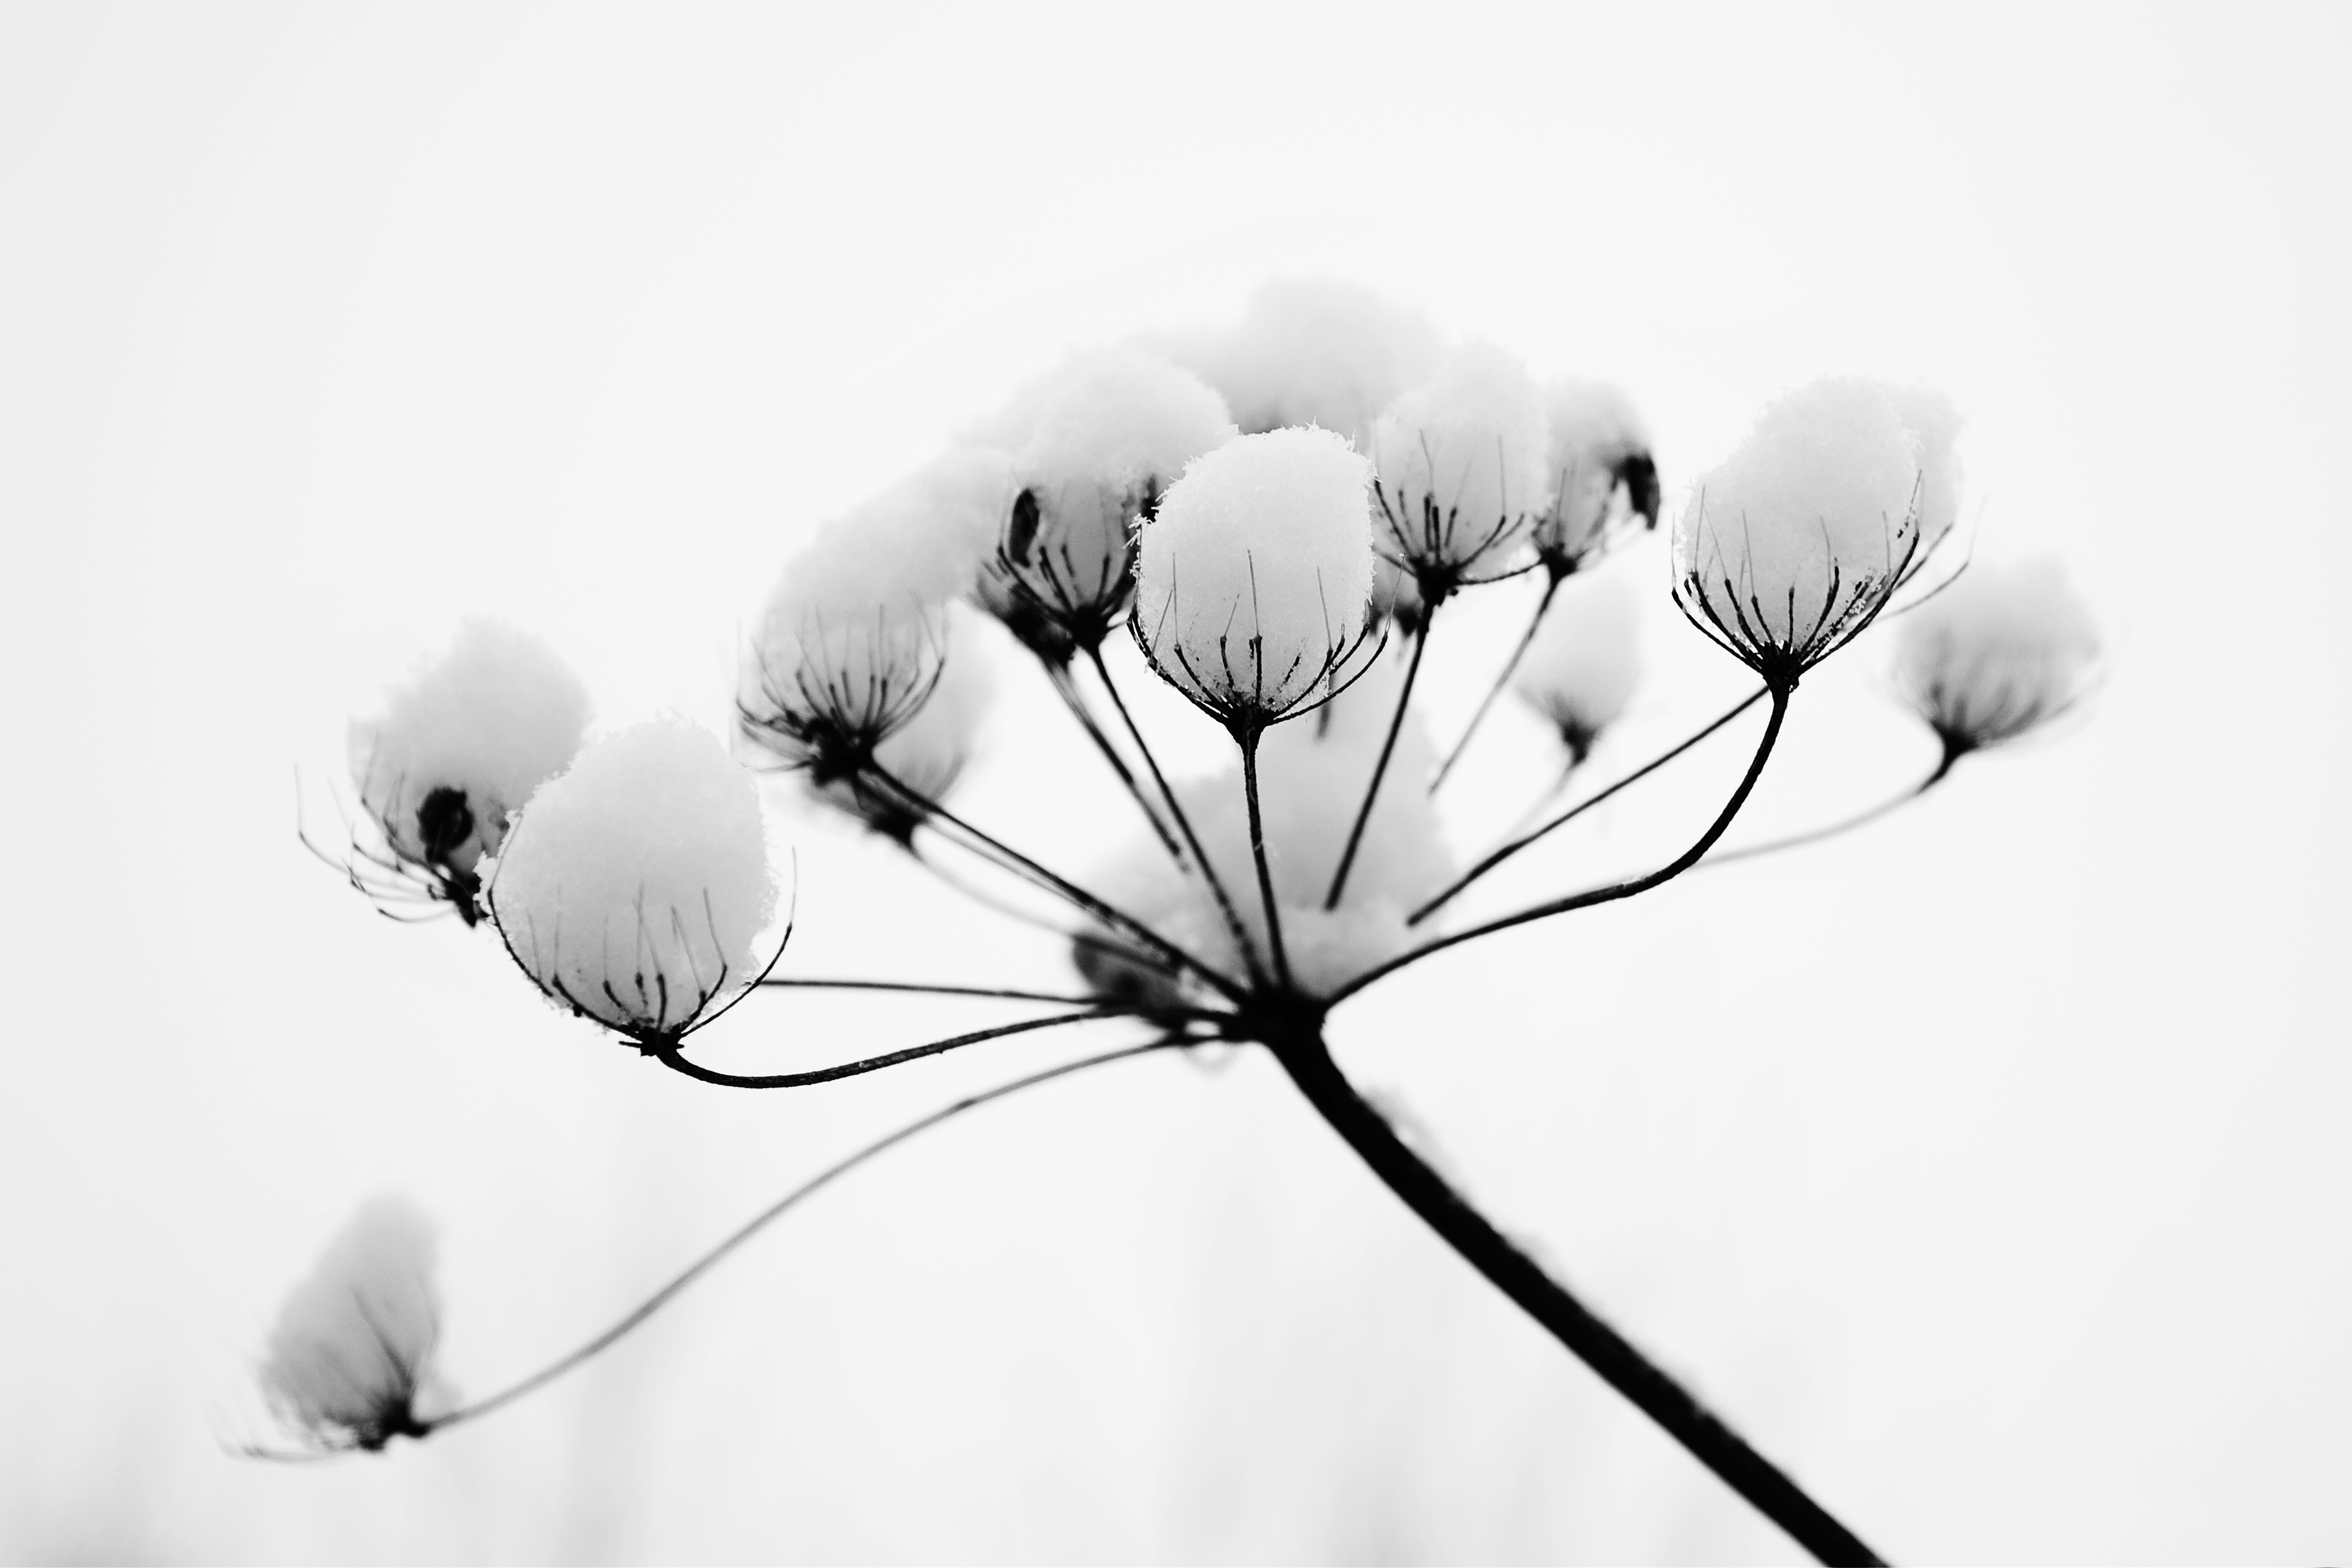
nature, branch, blossom, snow, cold, winter, black and white, plant, white, photography, leaf, flower, petal, bloom, monochrome, flora, close up, drawing, ball, wintry, macro photography, kahl, still life photography, monochrome photography